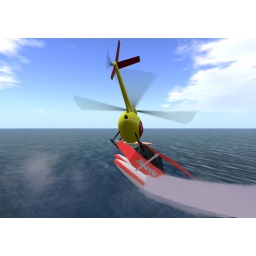
helicopter pics up the plane and fly in the sky